Engineer Special Brigade

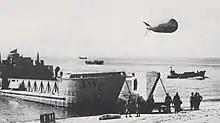
LCT-349 assists in a training exercise.

The Navy also announced that it would take over the operation of all landing craft as soon as possible. The reason for this was that Sledgehammer had been abandoned in favor of an invasion of French Northwest Africa (Operation Torch), a ship-to-shore operation, and plans for the 1943 cross-Channel invasion operation were scaled back on 1 July from twelve to eight divisions. The number of engineer amphibian brigades was cut from eight to five; on 17 August it was reduced to just three. Given the additional time, the Navy now believed that it could train all boat crews, but the absorption of the engineer amphibian brigades into the Navy was precluded by the fact that they contained draftees, which the Navy was still refusing to accept.